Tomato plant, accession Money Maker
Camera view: tilt-top (135 deg); turntable rotation: 300 degrees
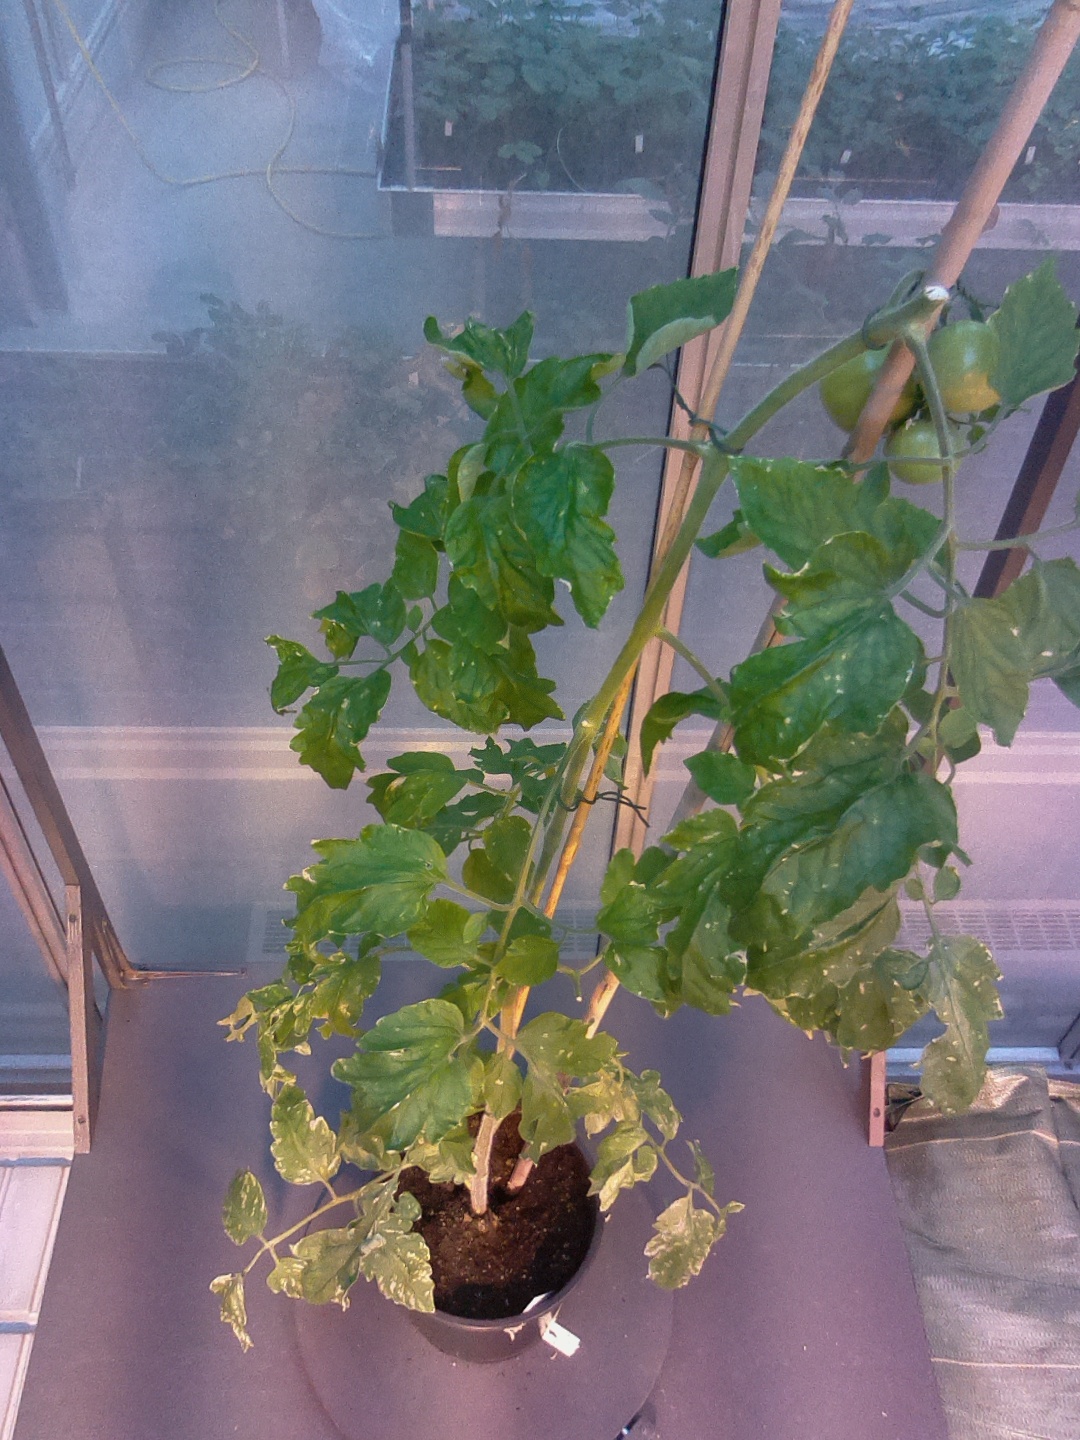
BBCH growth stage 76: 60%-70% of final fruit size